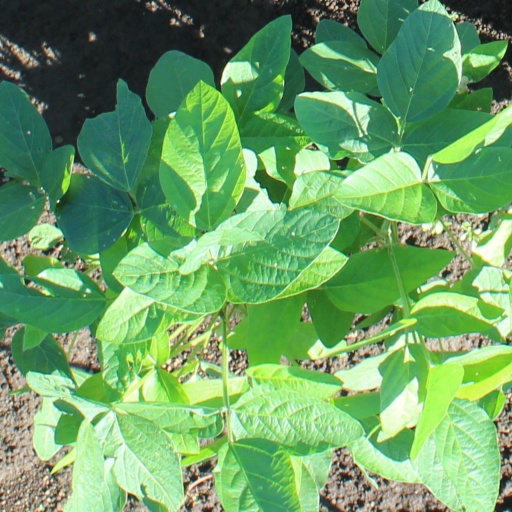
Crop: soybean